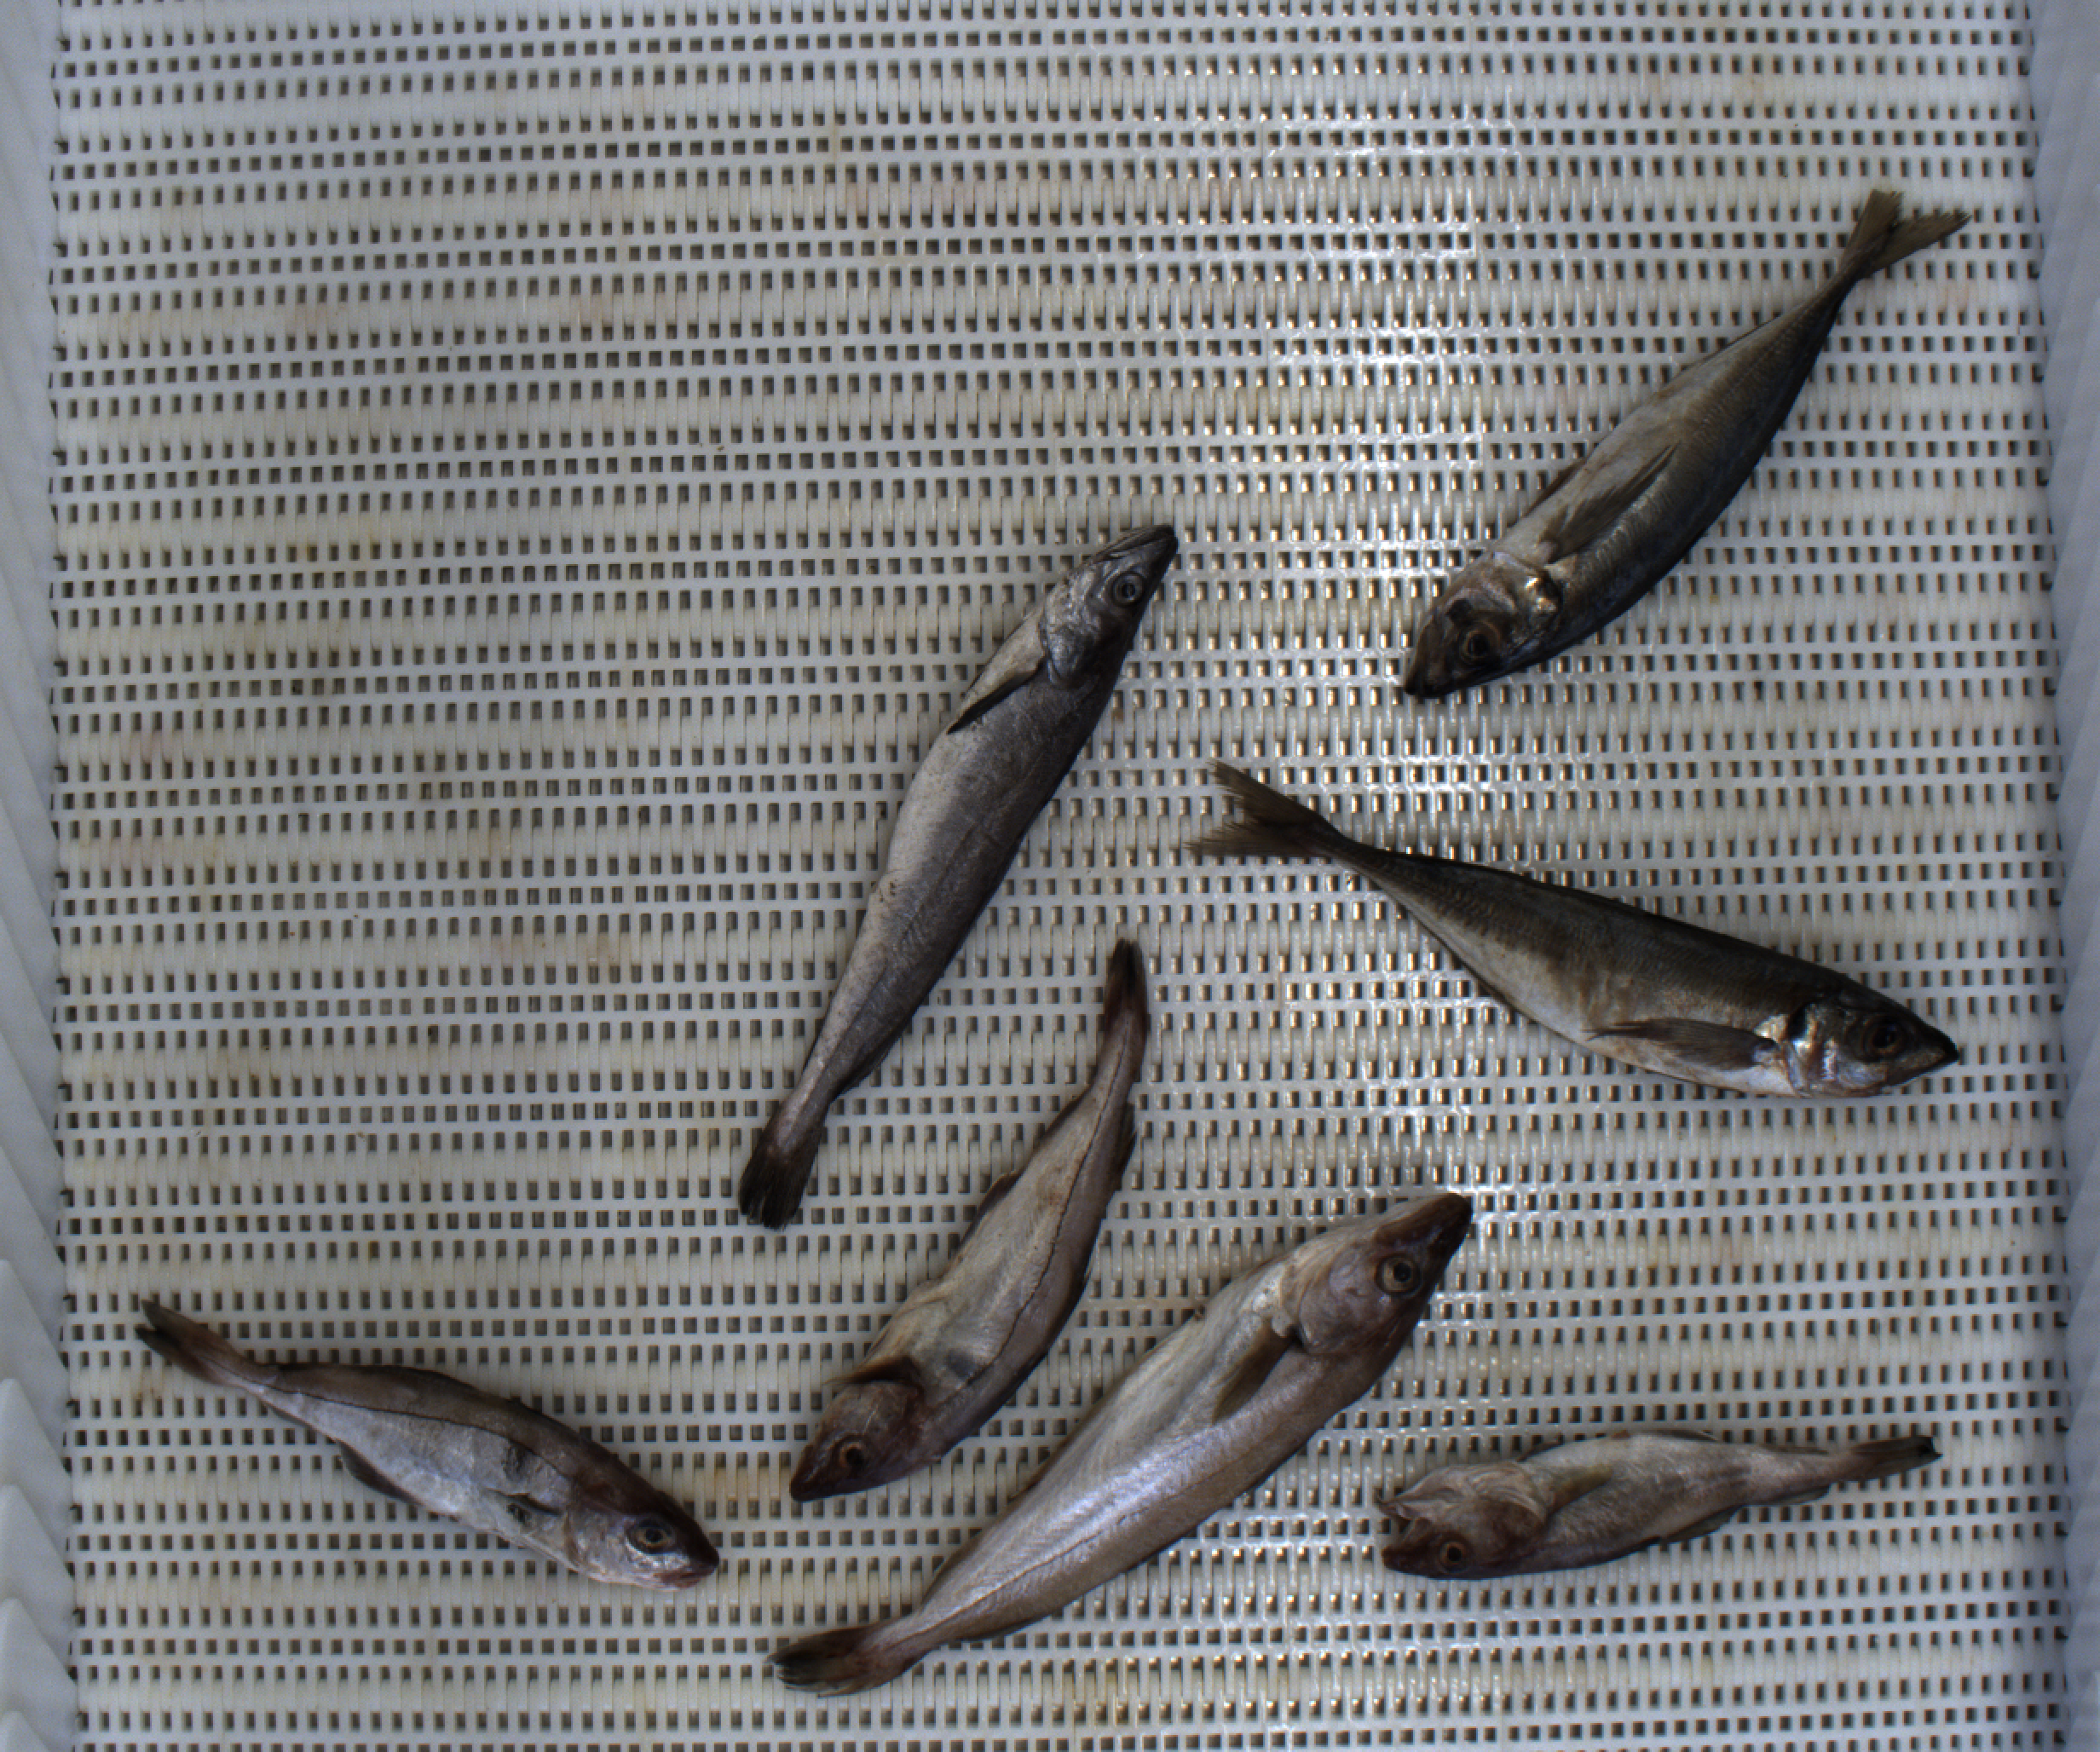
Total fish: 7
Cod: 1
Haddock: 2
Whiting: 1
Hake: 1
Horse mackerel: 2
Saithe: 0
Other: 0